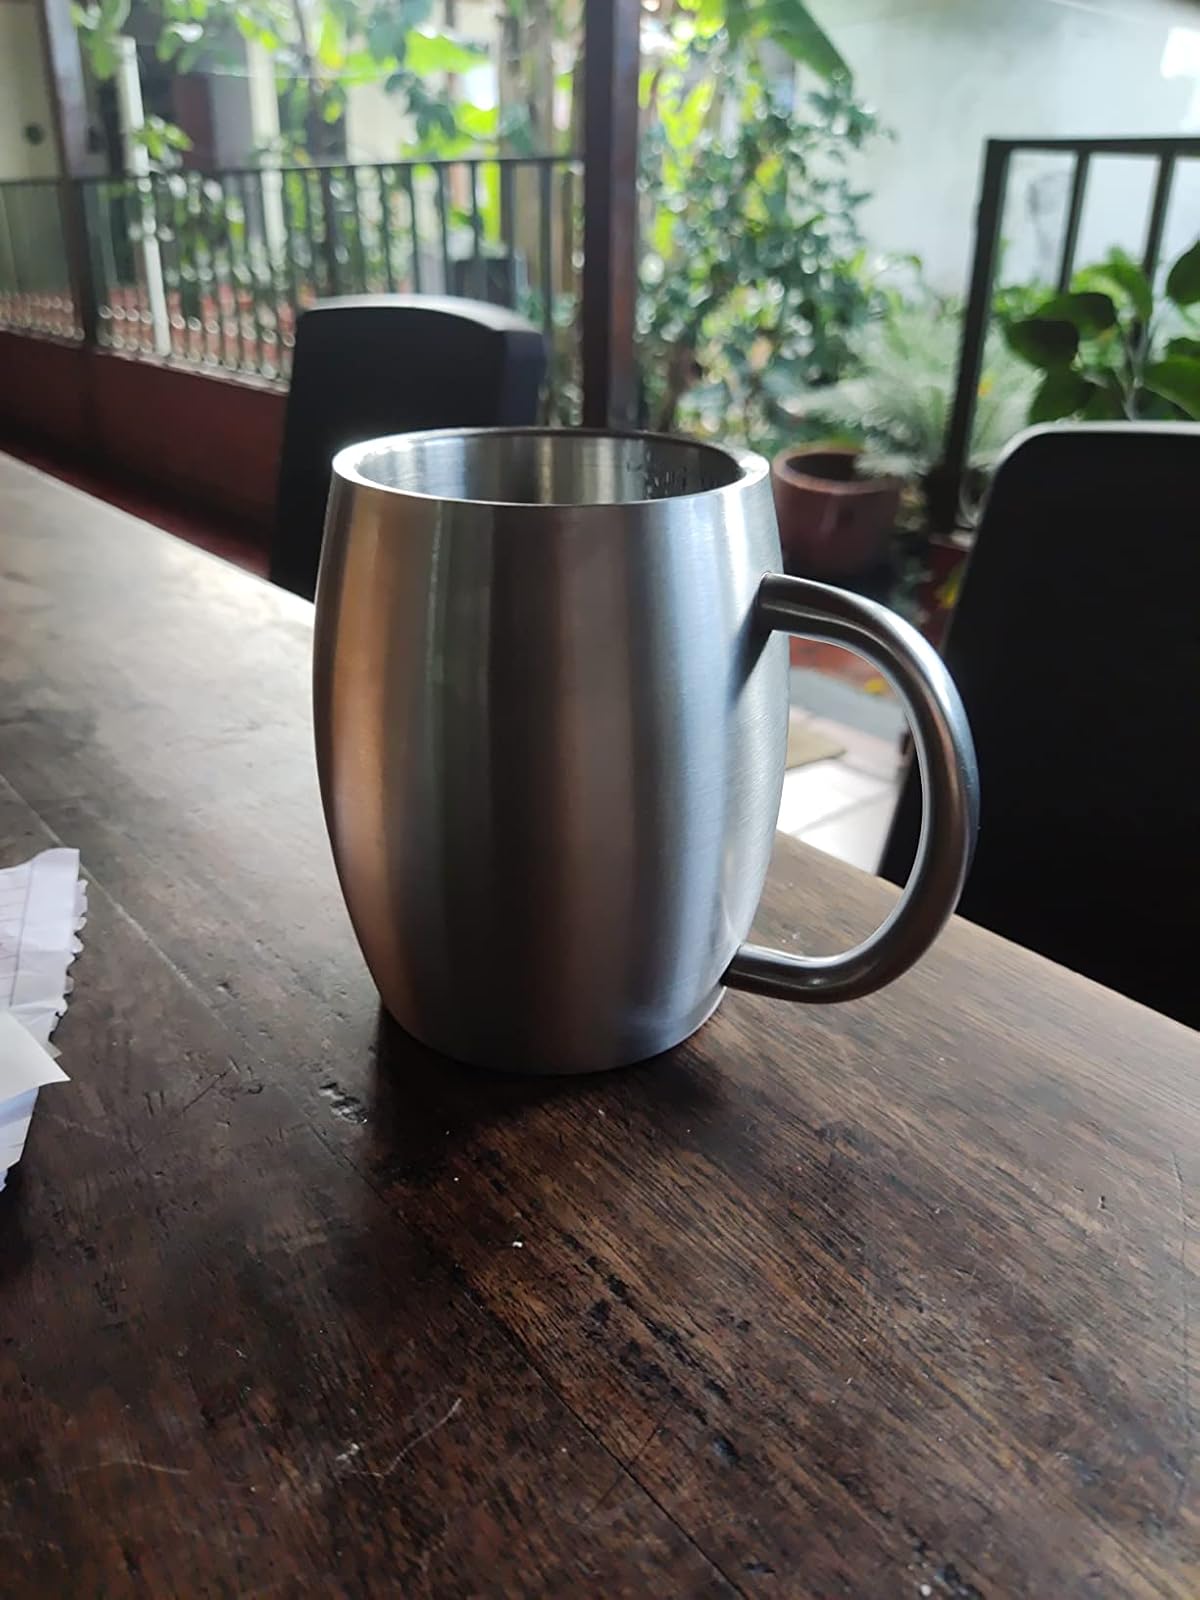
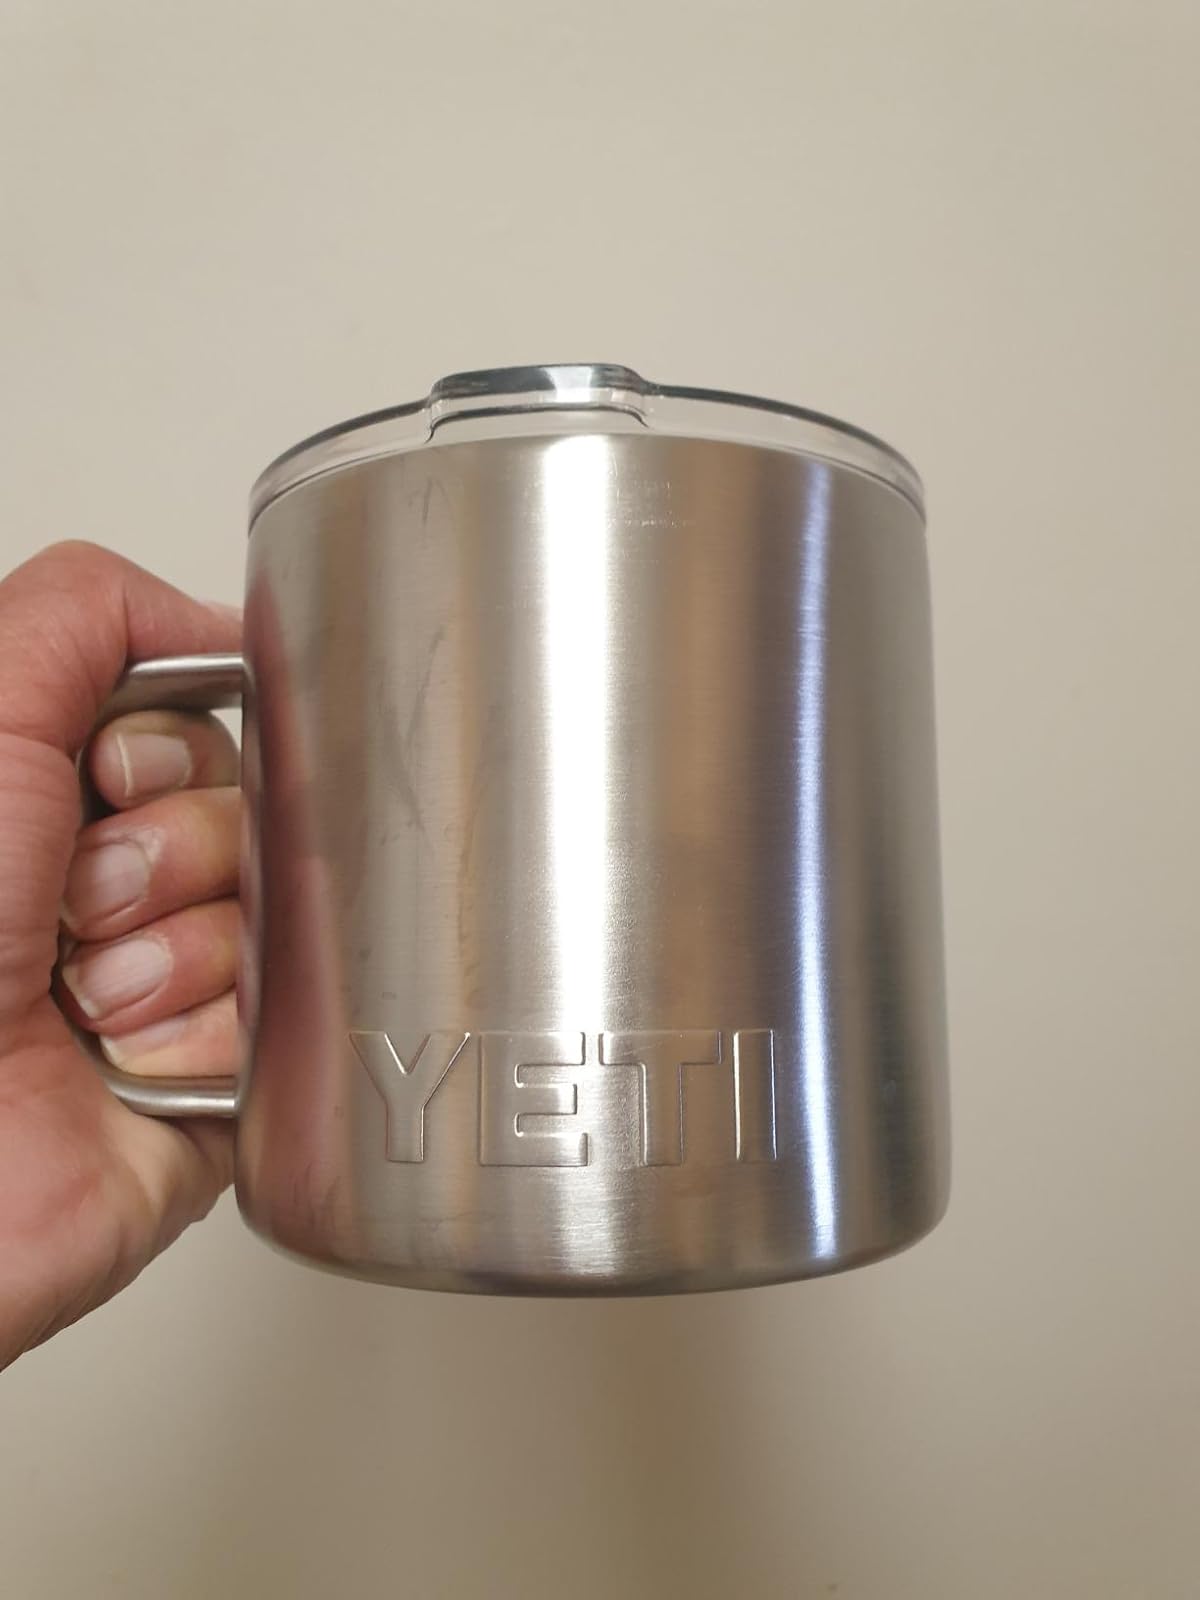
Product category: items_mug
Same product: no